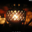
Label: lamp